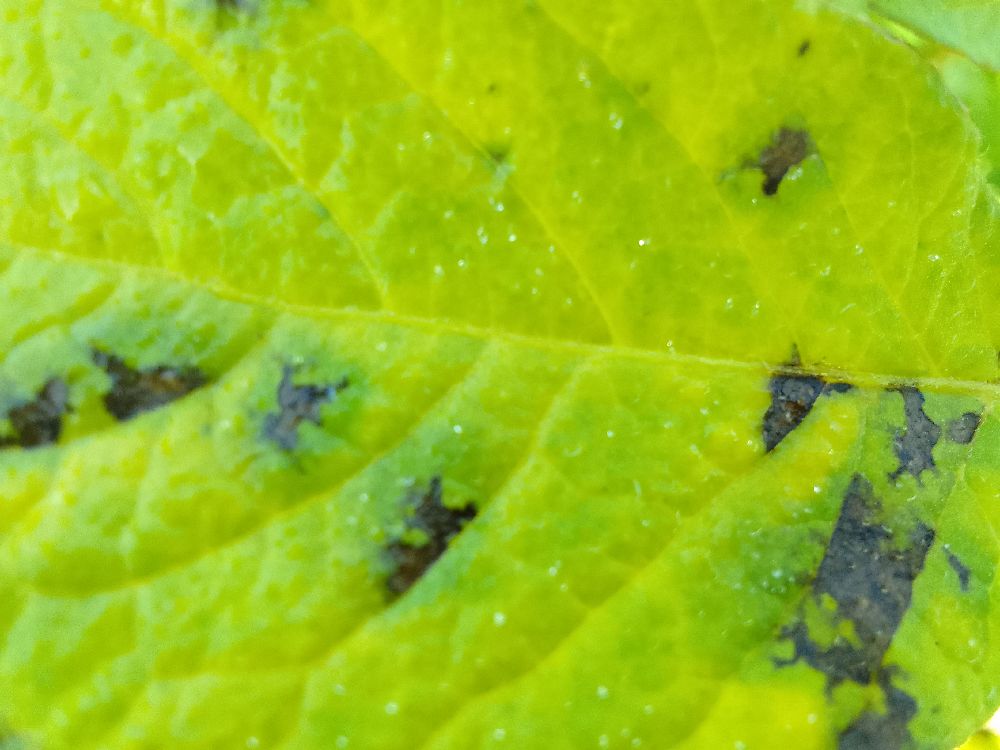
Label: Early blight